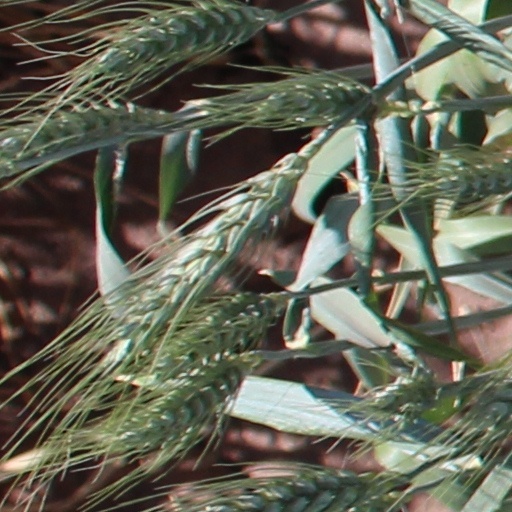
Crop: wheat